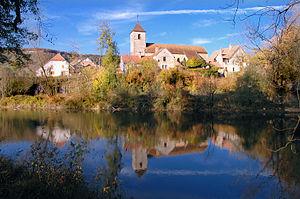
La Loue à Scey-Maisières
Scey-Maisières est une commune française située dans le département du Doubs en région Bourgogne-Franche-Comté.
La Loue est une rivière française, des deux départements du Doubs et du Jura en Franche-Comté, résurgence et affluent gauche du Doubs, et sous-affluent du Rhône par la Saône.